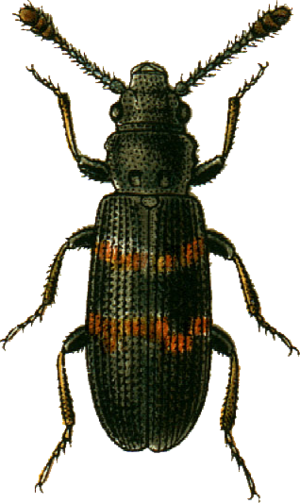
This file has been extracted from another file: Jacobs19.jpg